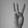
ASL letter: W